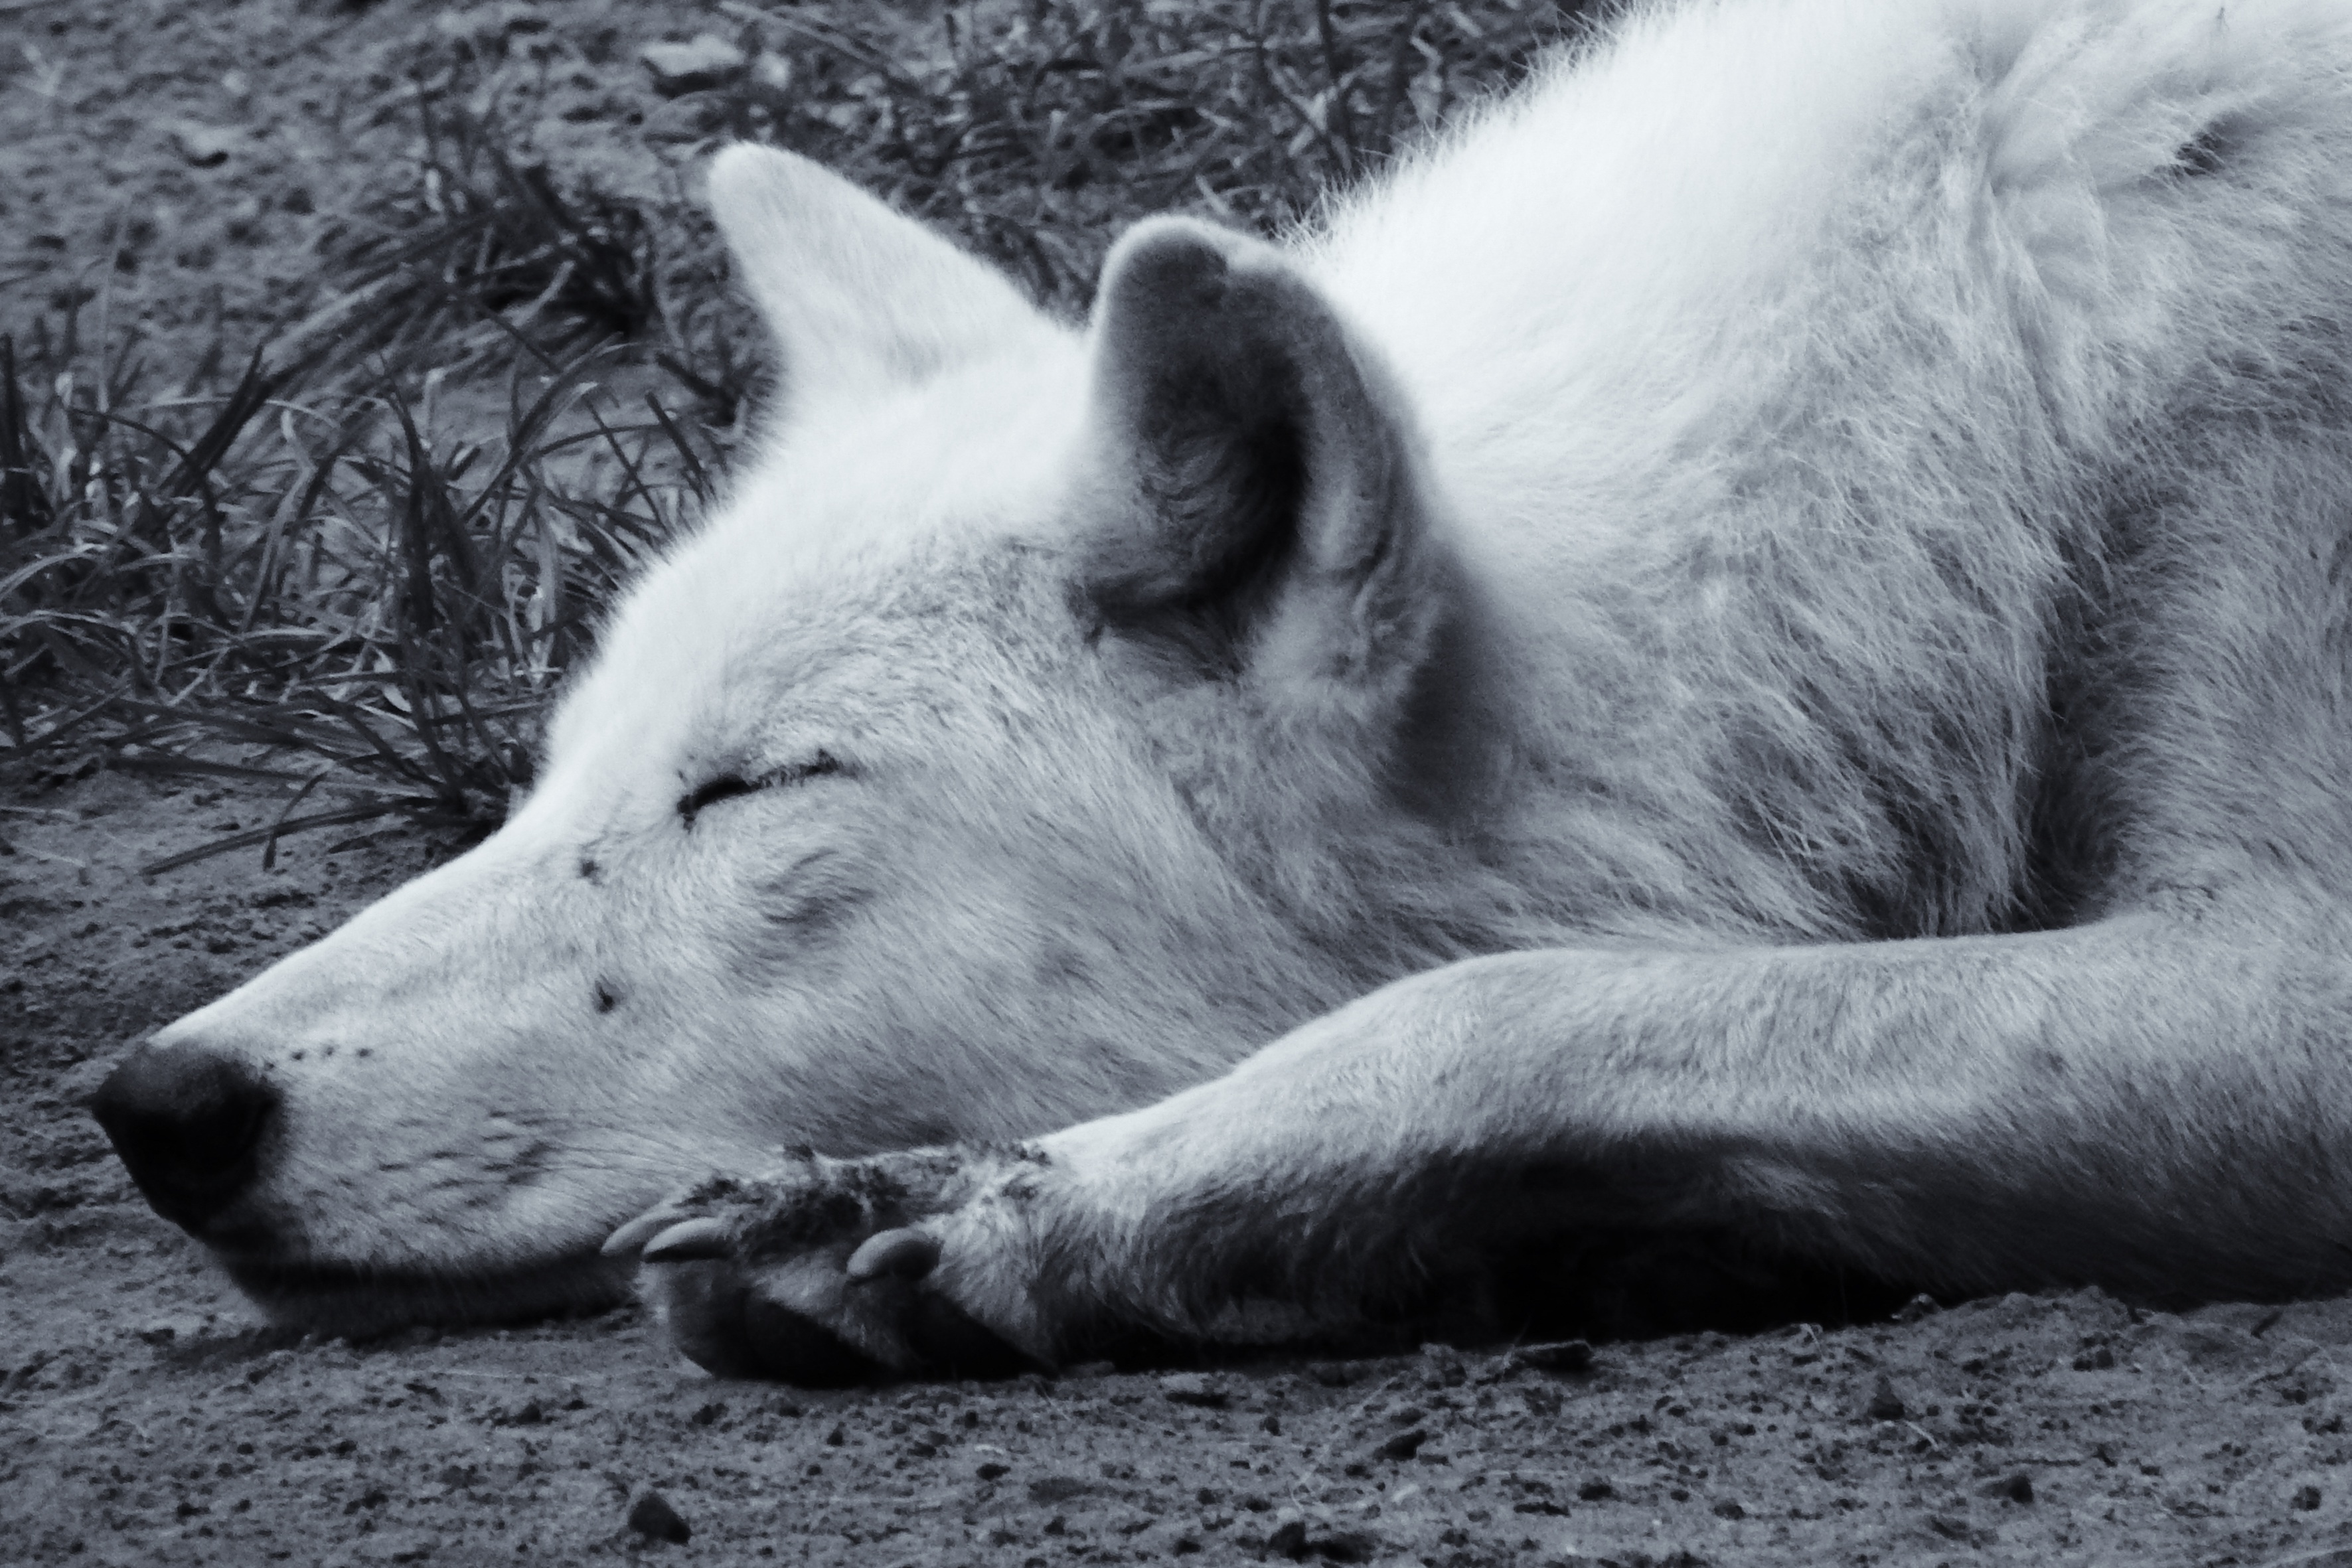
snow, winter, black and white, retro, animal, wildlife, mammal, wolf, predator, monochrome, arctic fox, vertebrate, nostalgic, monochrome photography, dog like mammal, dog breed group, canis lupus tundrarum